Eustis, Florida

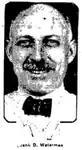
Frank D. Waterman

By the early 1900s, Eustis had become a popular winter resort, with the Ocklawaha Hotel catering to wealthy visitors.